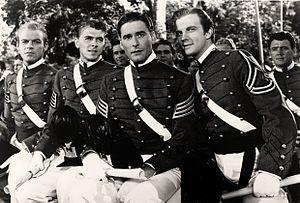
Marden Andrew « Andy » Mc Broom — né le 6 janvier 1914 à Kankakee, mort le 3 mai 1976 à Los Angeles — est un acteur américain, connu sous le nom de scène de David Bruce.